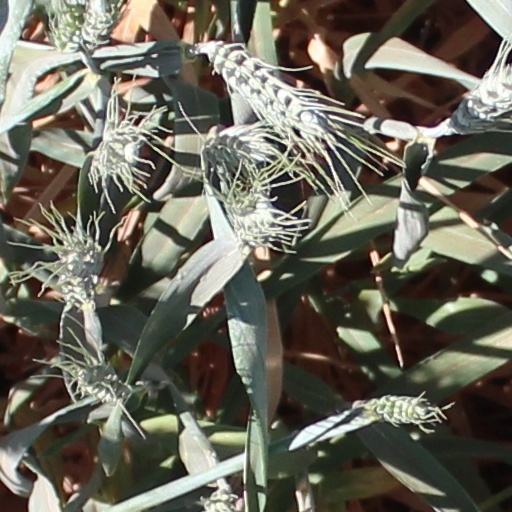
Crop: wheat